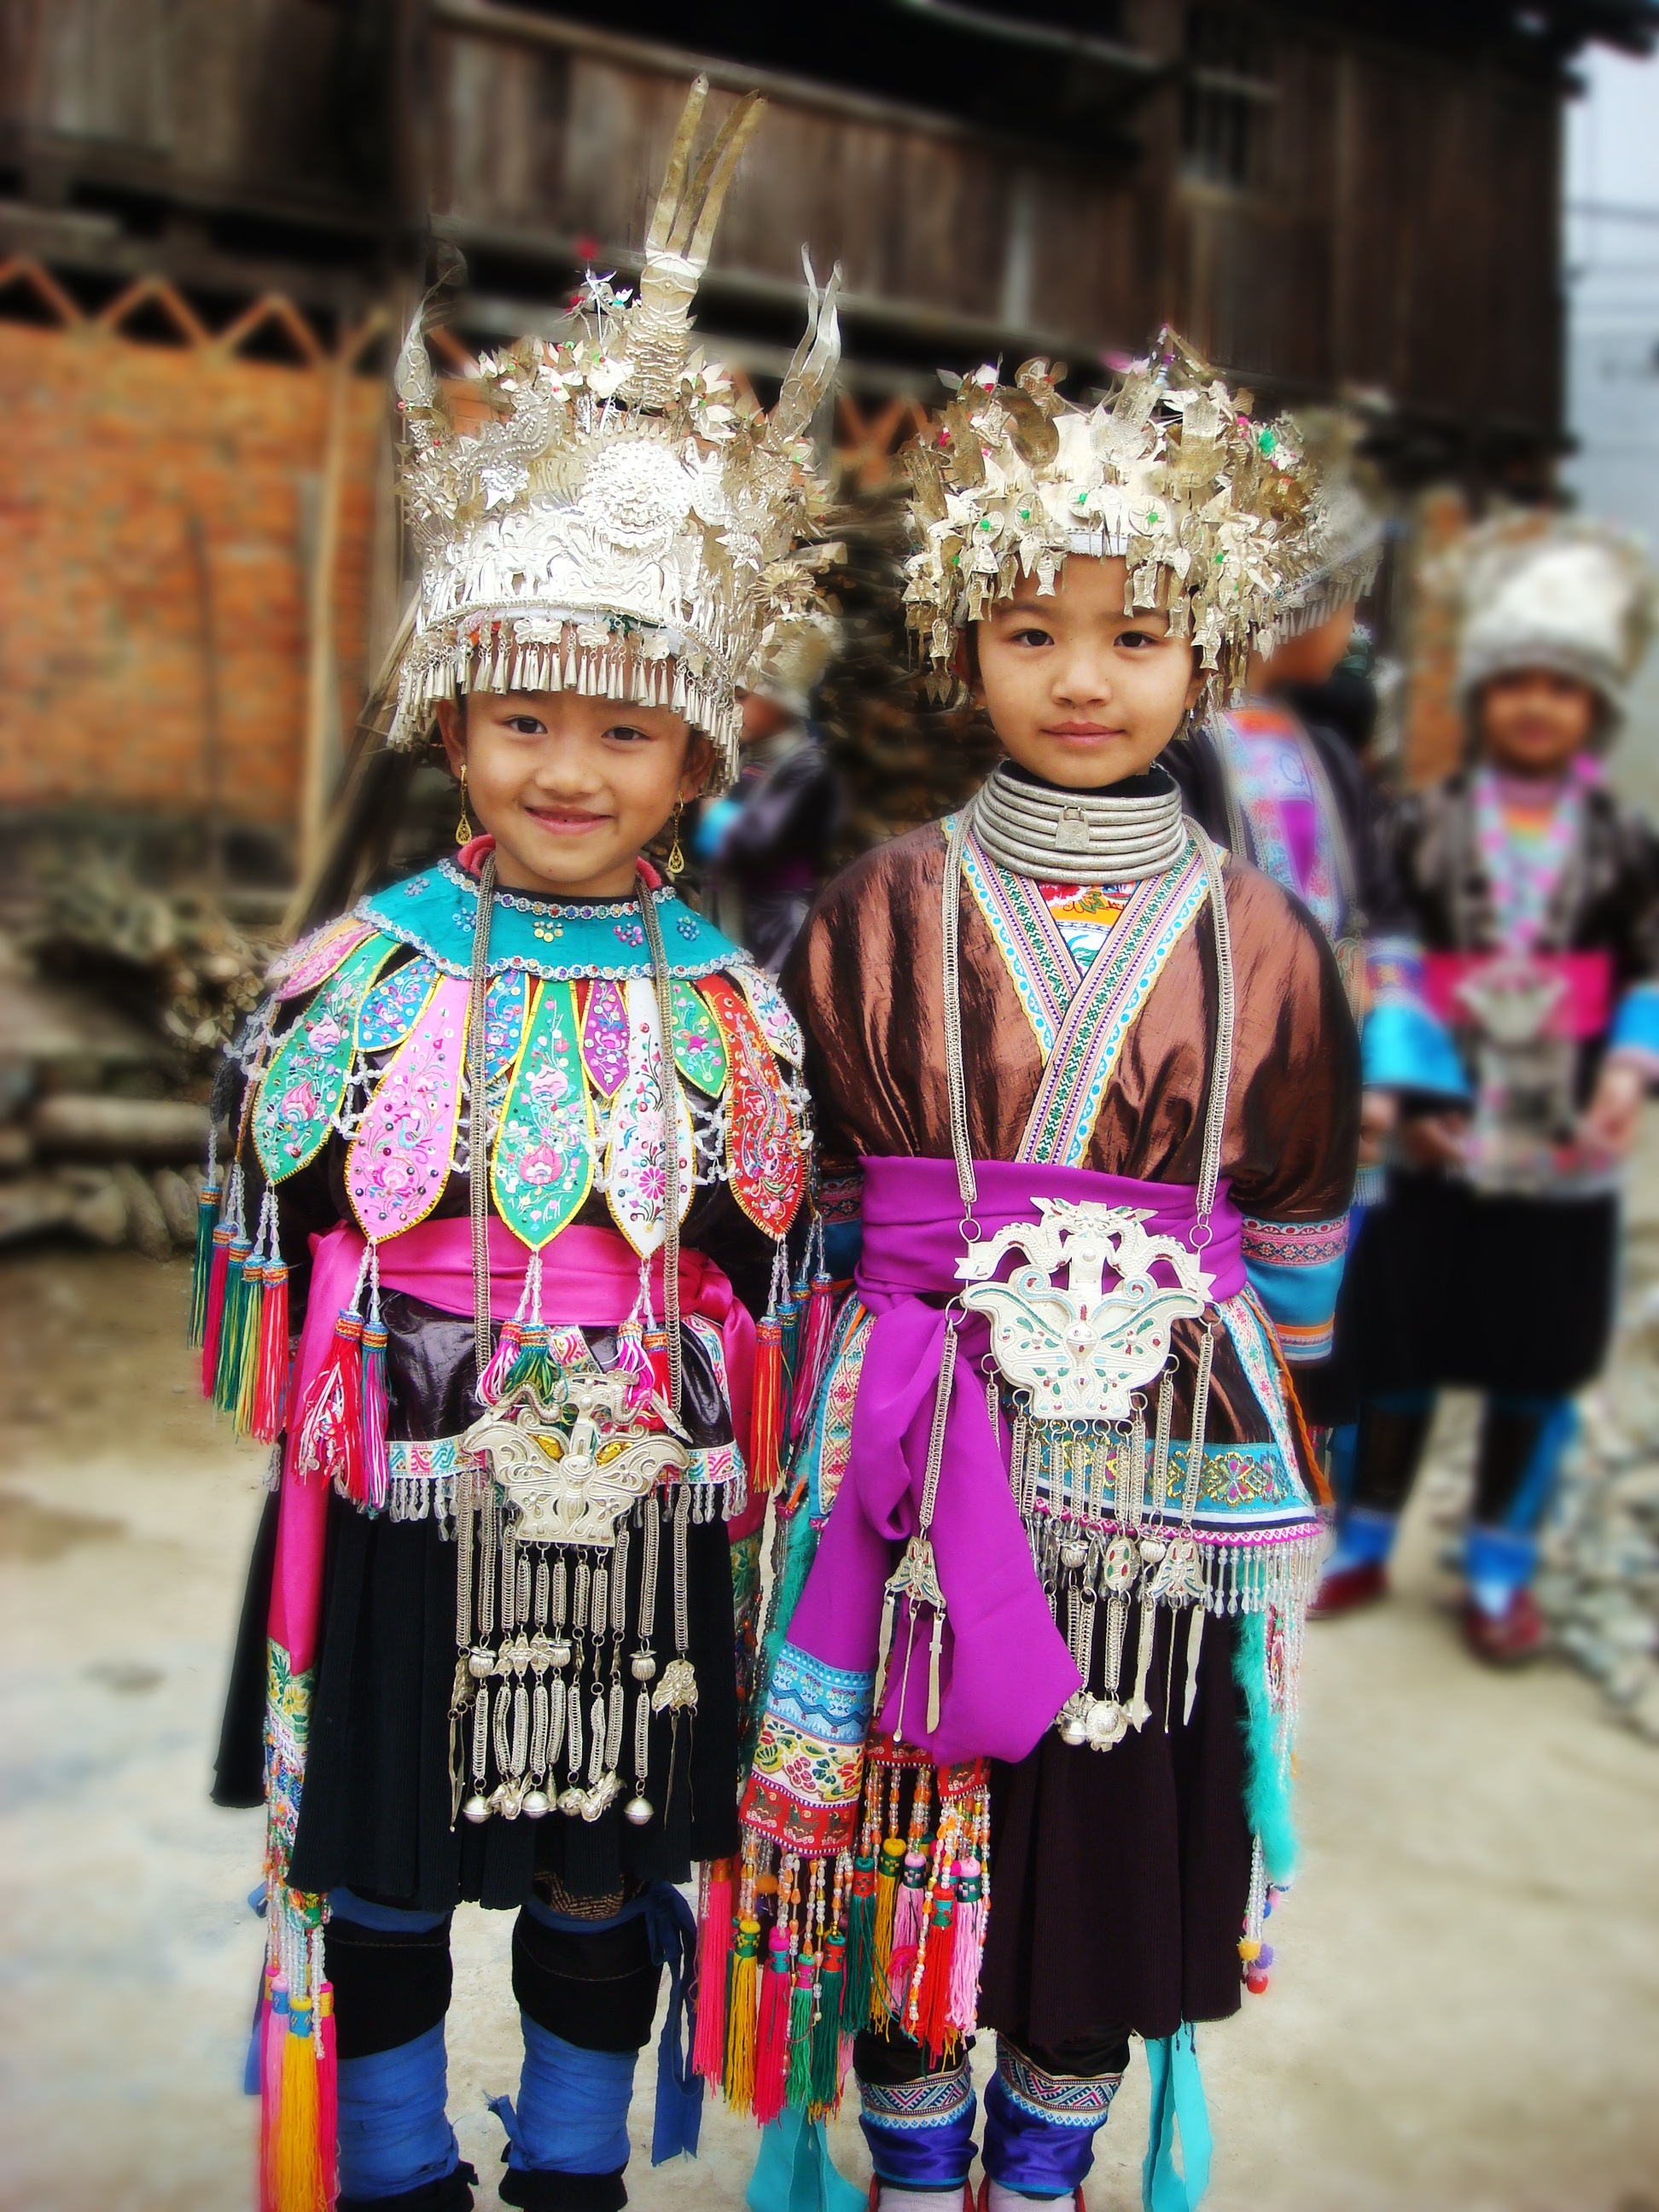
people, carnival, child, clothing, tribe, festival, tradition, costume, china, minority, guizhou